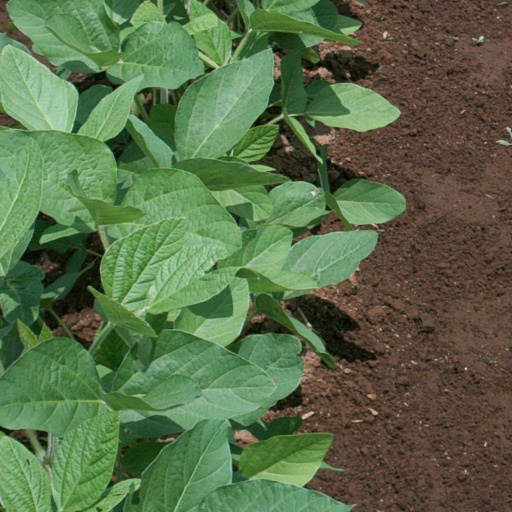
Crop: soybean